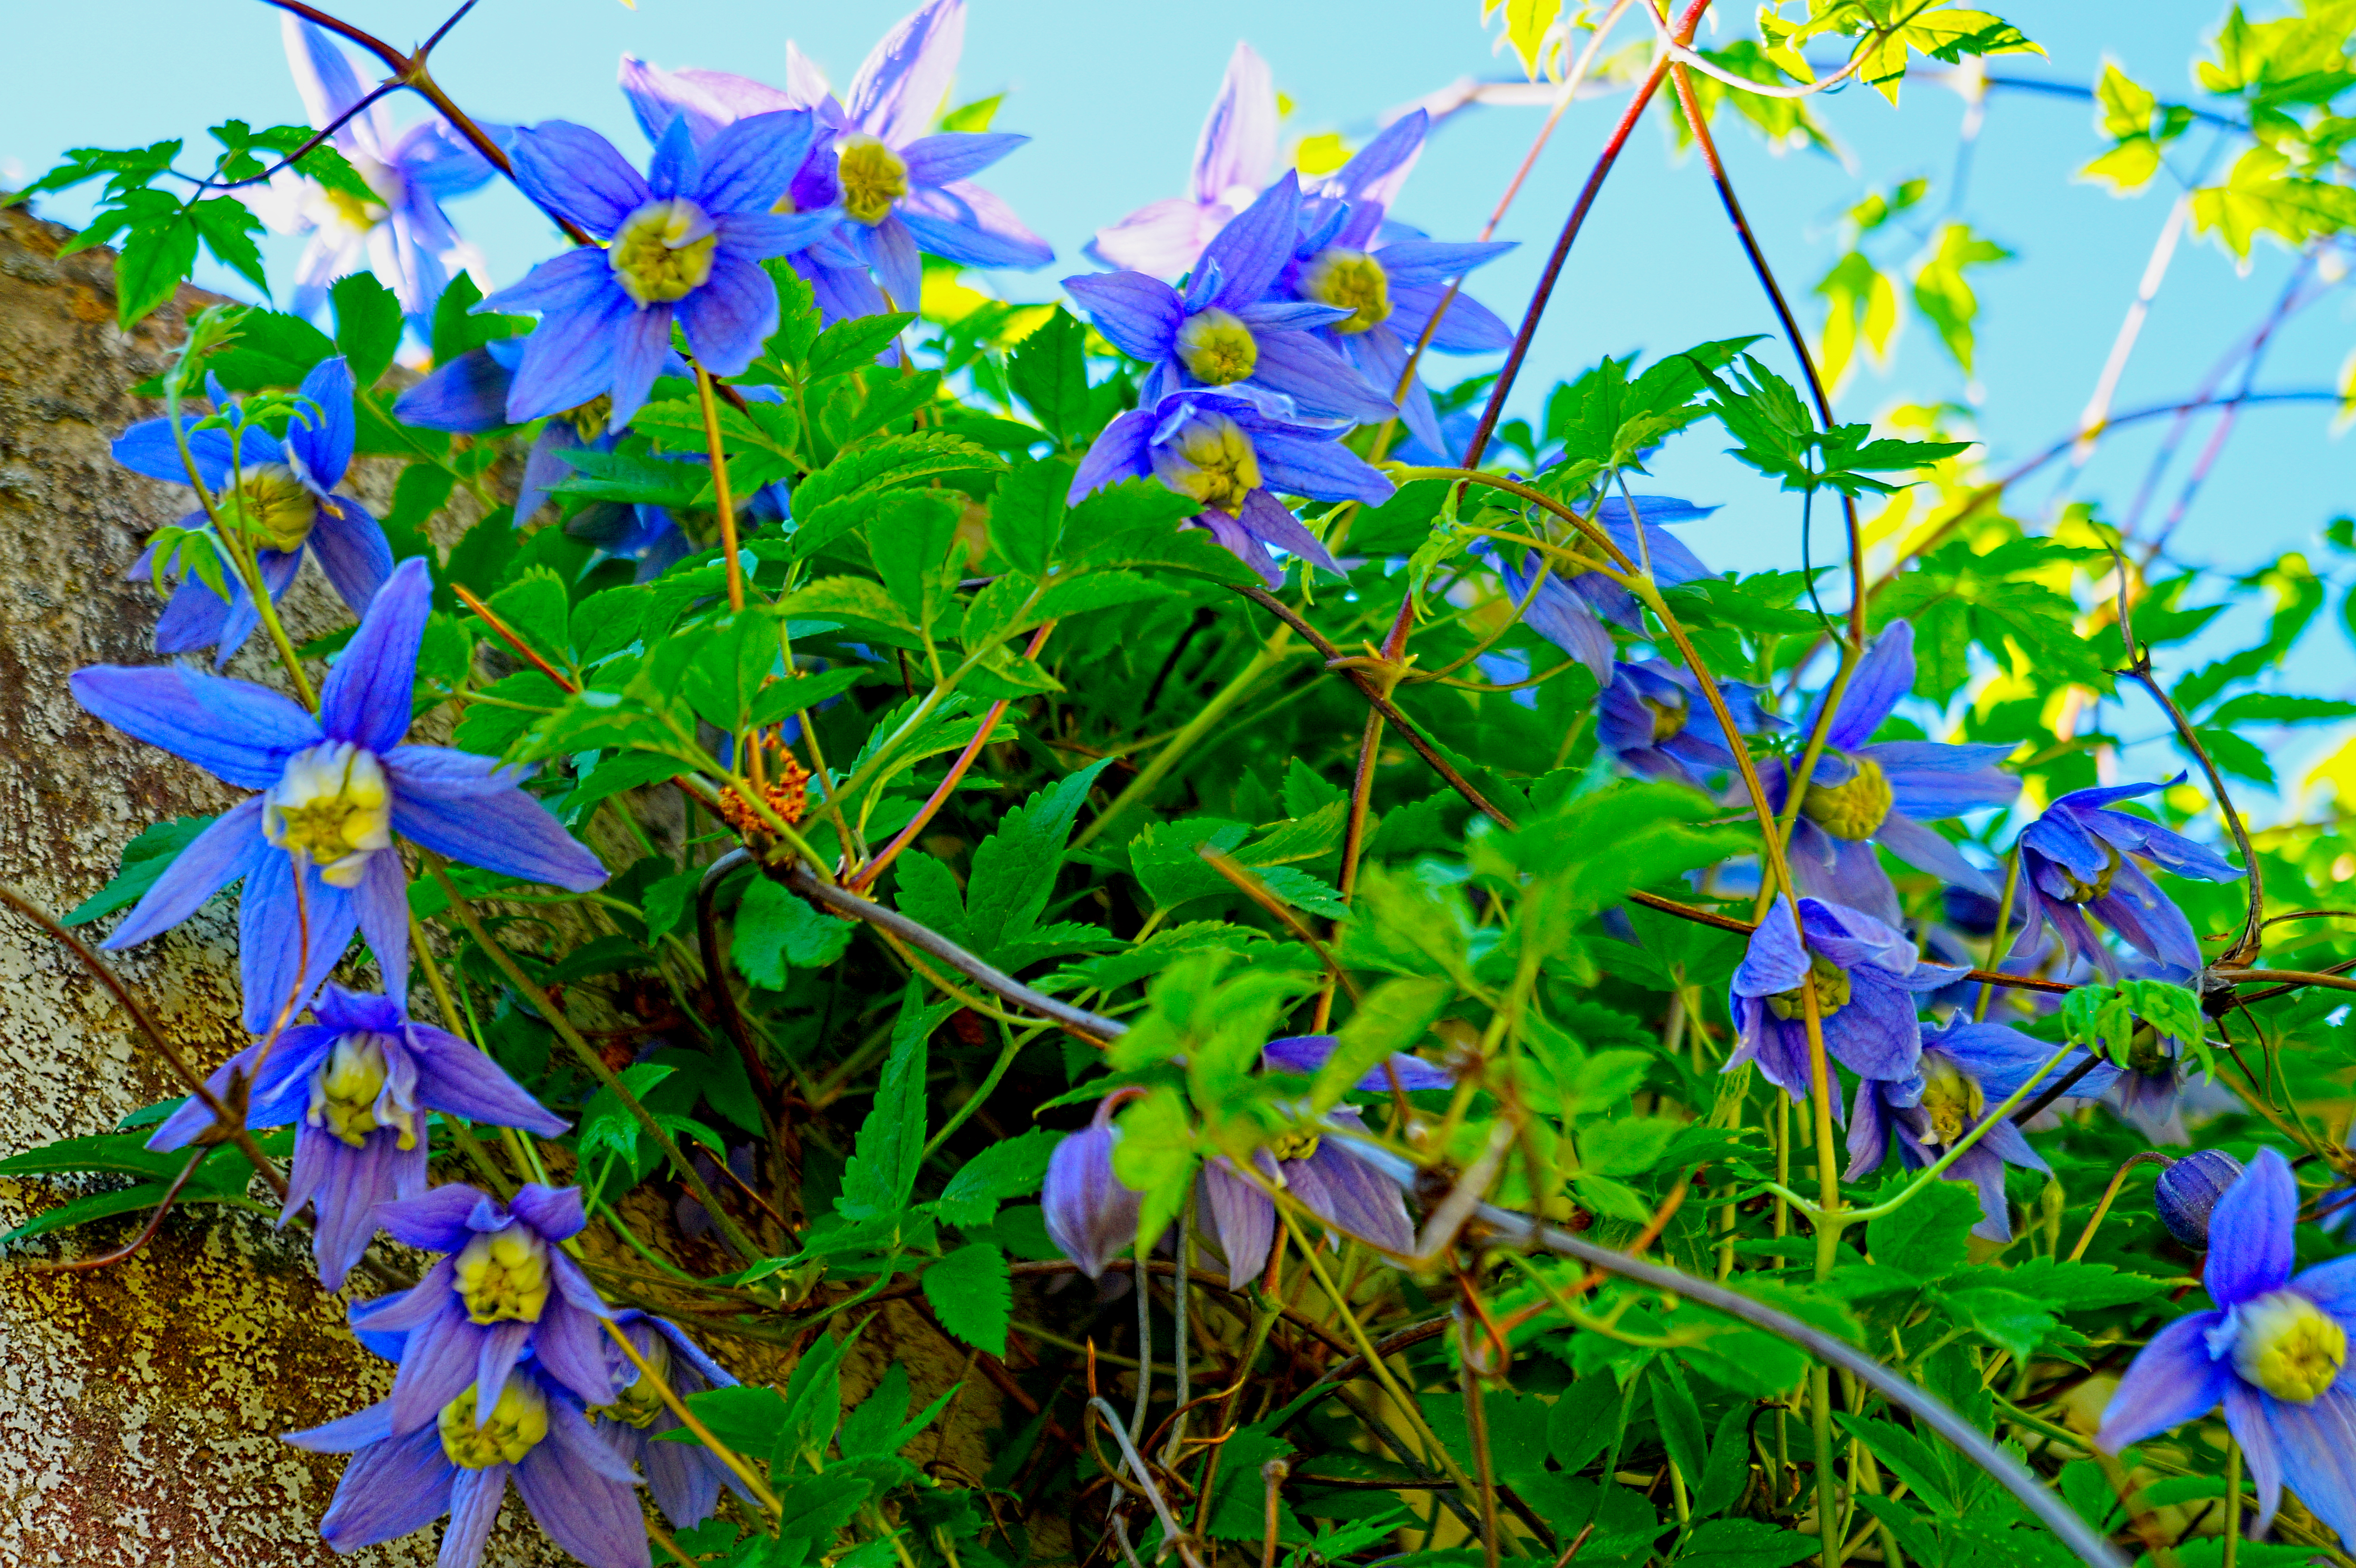
nature, blossom, plant, meadow, flower, herb, shadow, botany, blue, flora, wildflower, flowers, shrub, finland, helsinki, creeper, flowering plant, bellflower family, land plant